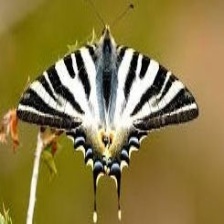
Species: SCARCE SWALLOW